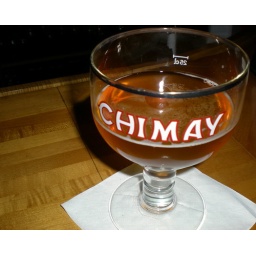
A glass of Chimay Belgian beer at Matchbox, a bar and restaurant in the Eastern Market section of Washington, DC.